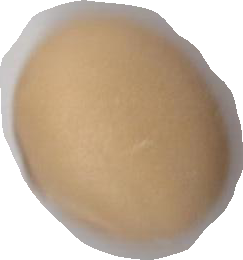
Variety: Anjasmoro